Macao Garrison

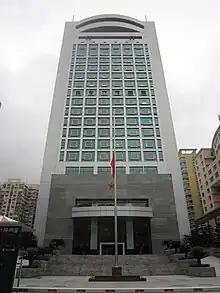
People's Liberation Army Macao Garrison headquarters

The PLA Macao Garrison is under the command and control of the Central Military Commission and under the operational supervision of the Southern Theater Command, and its budget is administered by the central government in Beijing. A PLA major general heads the Macao Garrison.